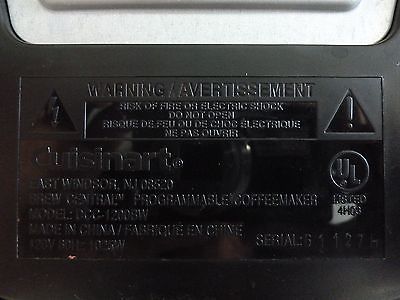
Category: coffee maker